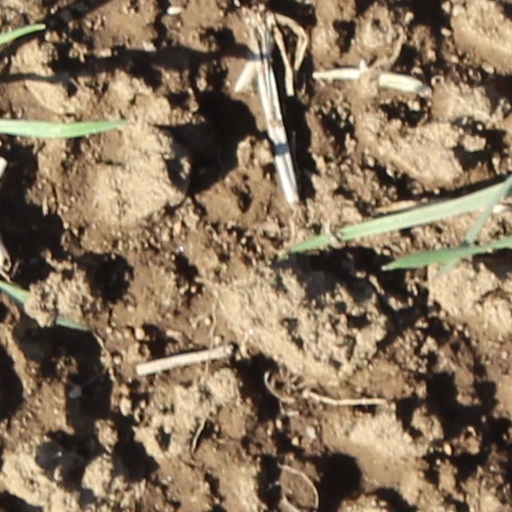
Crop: wheat